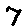
Label: 7